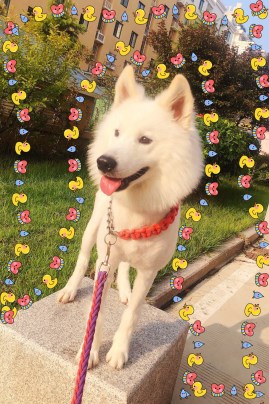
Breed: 2192-n000088-Samoyed